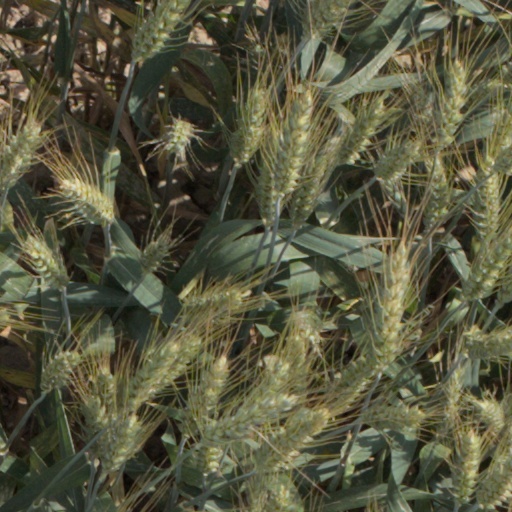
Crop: wheat